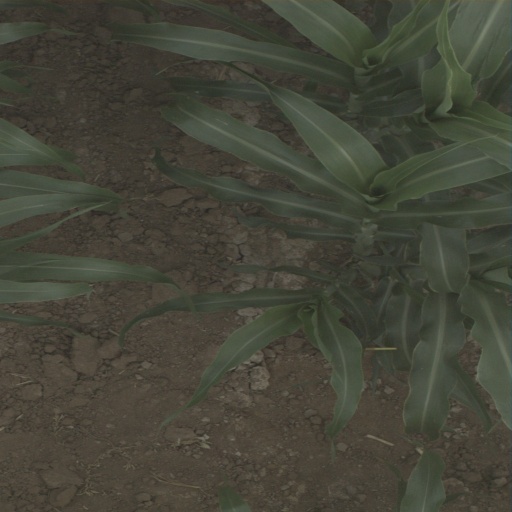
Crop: sorghum